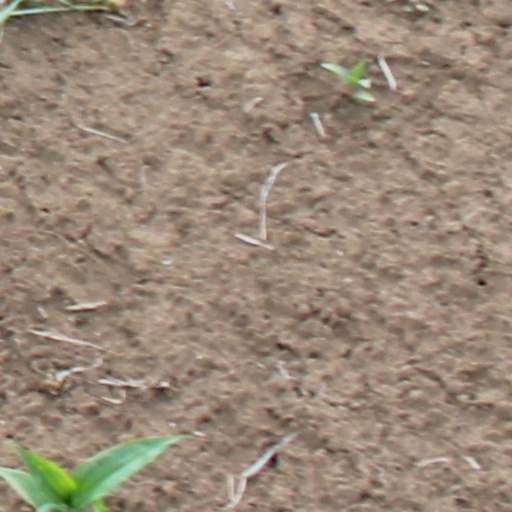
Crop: wheat